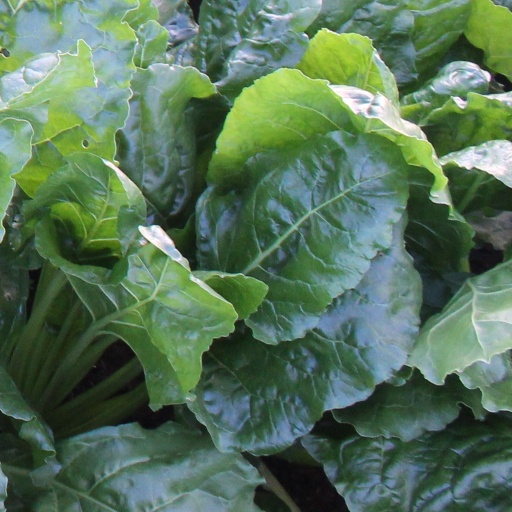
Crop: sugar beet